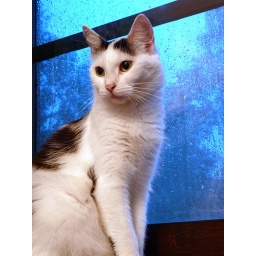
One of our two cats, Succubus, sitting in the window on a rainy day.